Blood culture

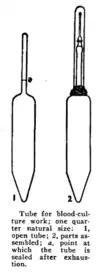
An early vacuum tube system for blood culture collection, described by C.E. Simon & C.C.W. Judd in 1915

Early blood culture methods were labour-intensive. One of the first known procedures, published in 1869, recommended that leeches be used to collect blood from the patient. A microbiology textbook from 1911 noted that decontamination of the draw site and equipment could take over an hour, and that due to a lack of effective methods for preserving blood, the cultures would sometimes have to be prepared at the patient's bedside. In addition to subculturing the broth, some protocols specified that the blood be mixed with melted agar and the mixture poured into a petri dish. In 1915, a blood culture collection system consisting of glass vacuum tubes containing glucose broth and an anticoagulant was described. Robert James Valentine Pulvertaft published a seminal work on blood cultures in 1930, specifying—among other insights—an optimal blood-to-broth ratio of 1:5, which is still accepted today. The use of SPS as an anticoagulant and preservative was introduced in the 1930s and 40s and resolved some of the logistical issues with earlier methods. From the 1940s through the 1980s, a great deal of research was carried out on broth formulations and additives, with the goal of creating a growth medium that could accommodate all common bloodstream pathogens.